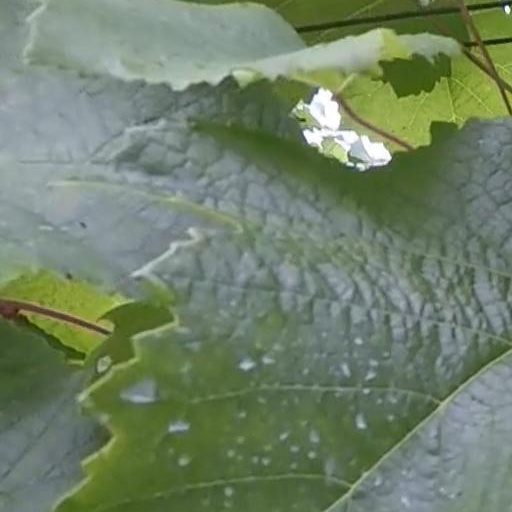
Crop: grape